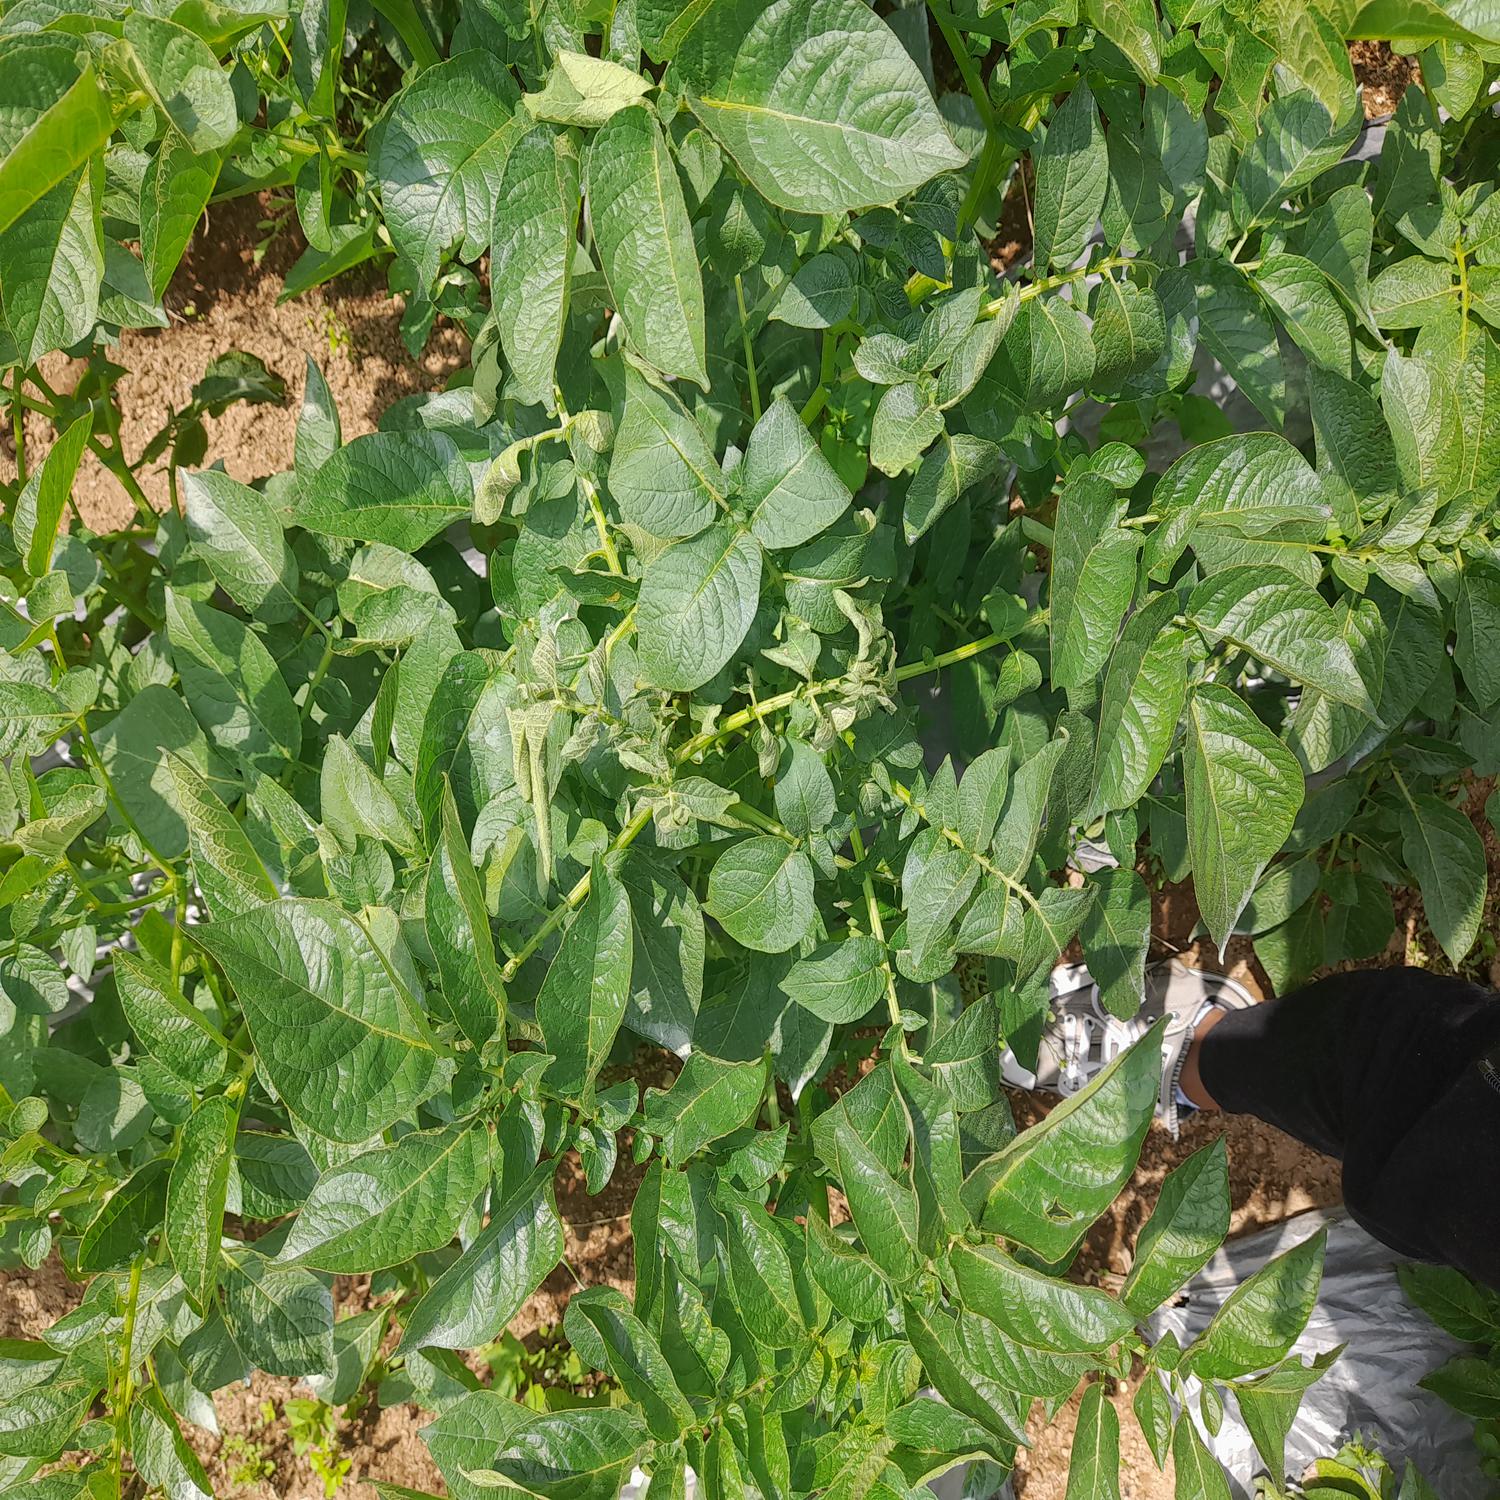
Label: Bacteria